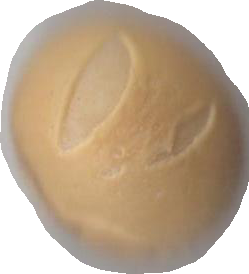
Variety: Dega